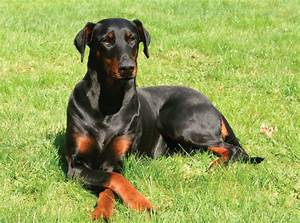
Label: dog